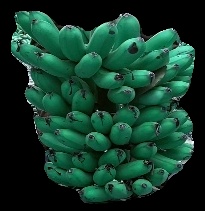
Variety: rasbale
Grade: grade1